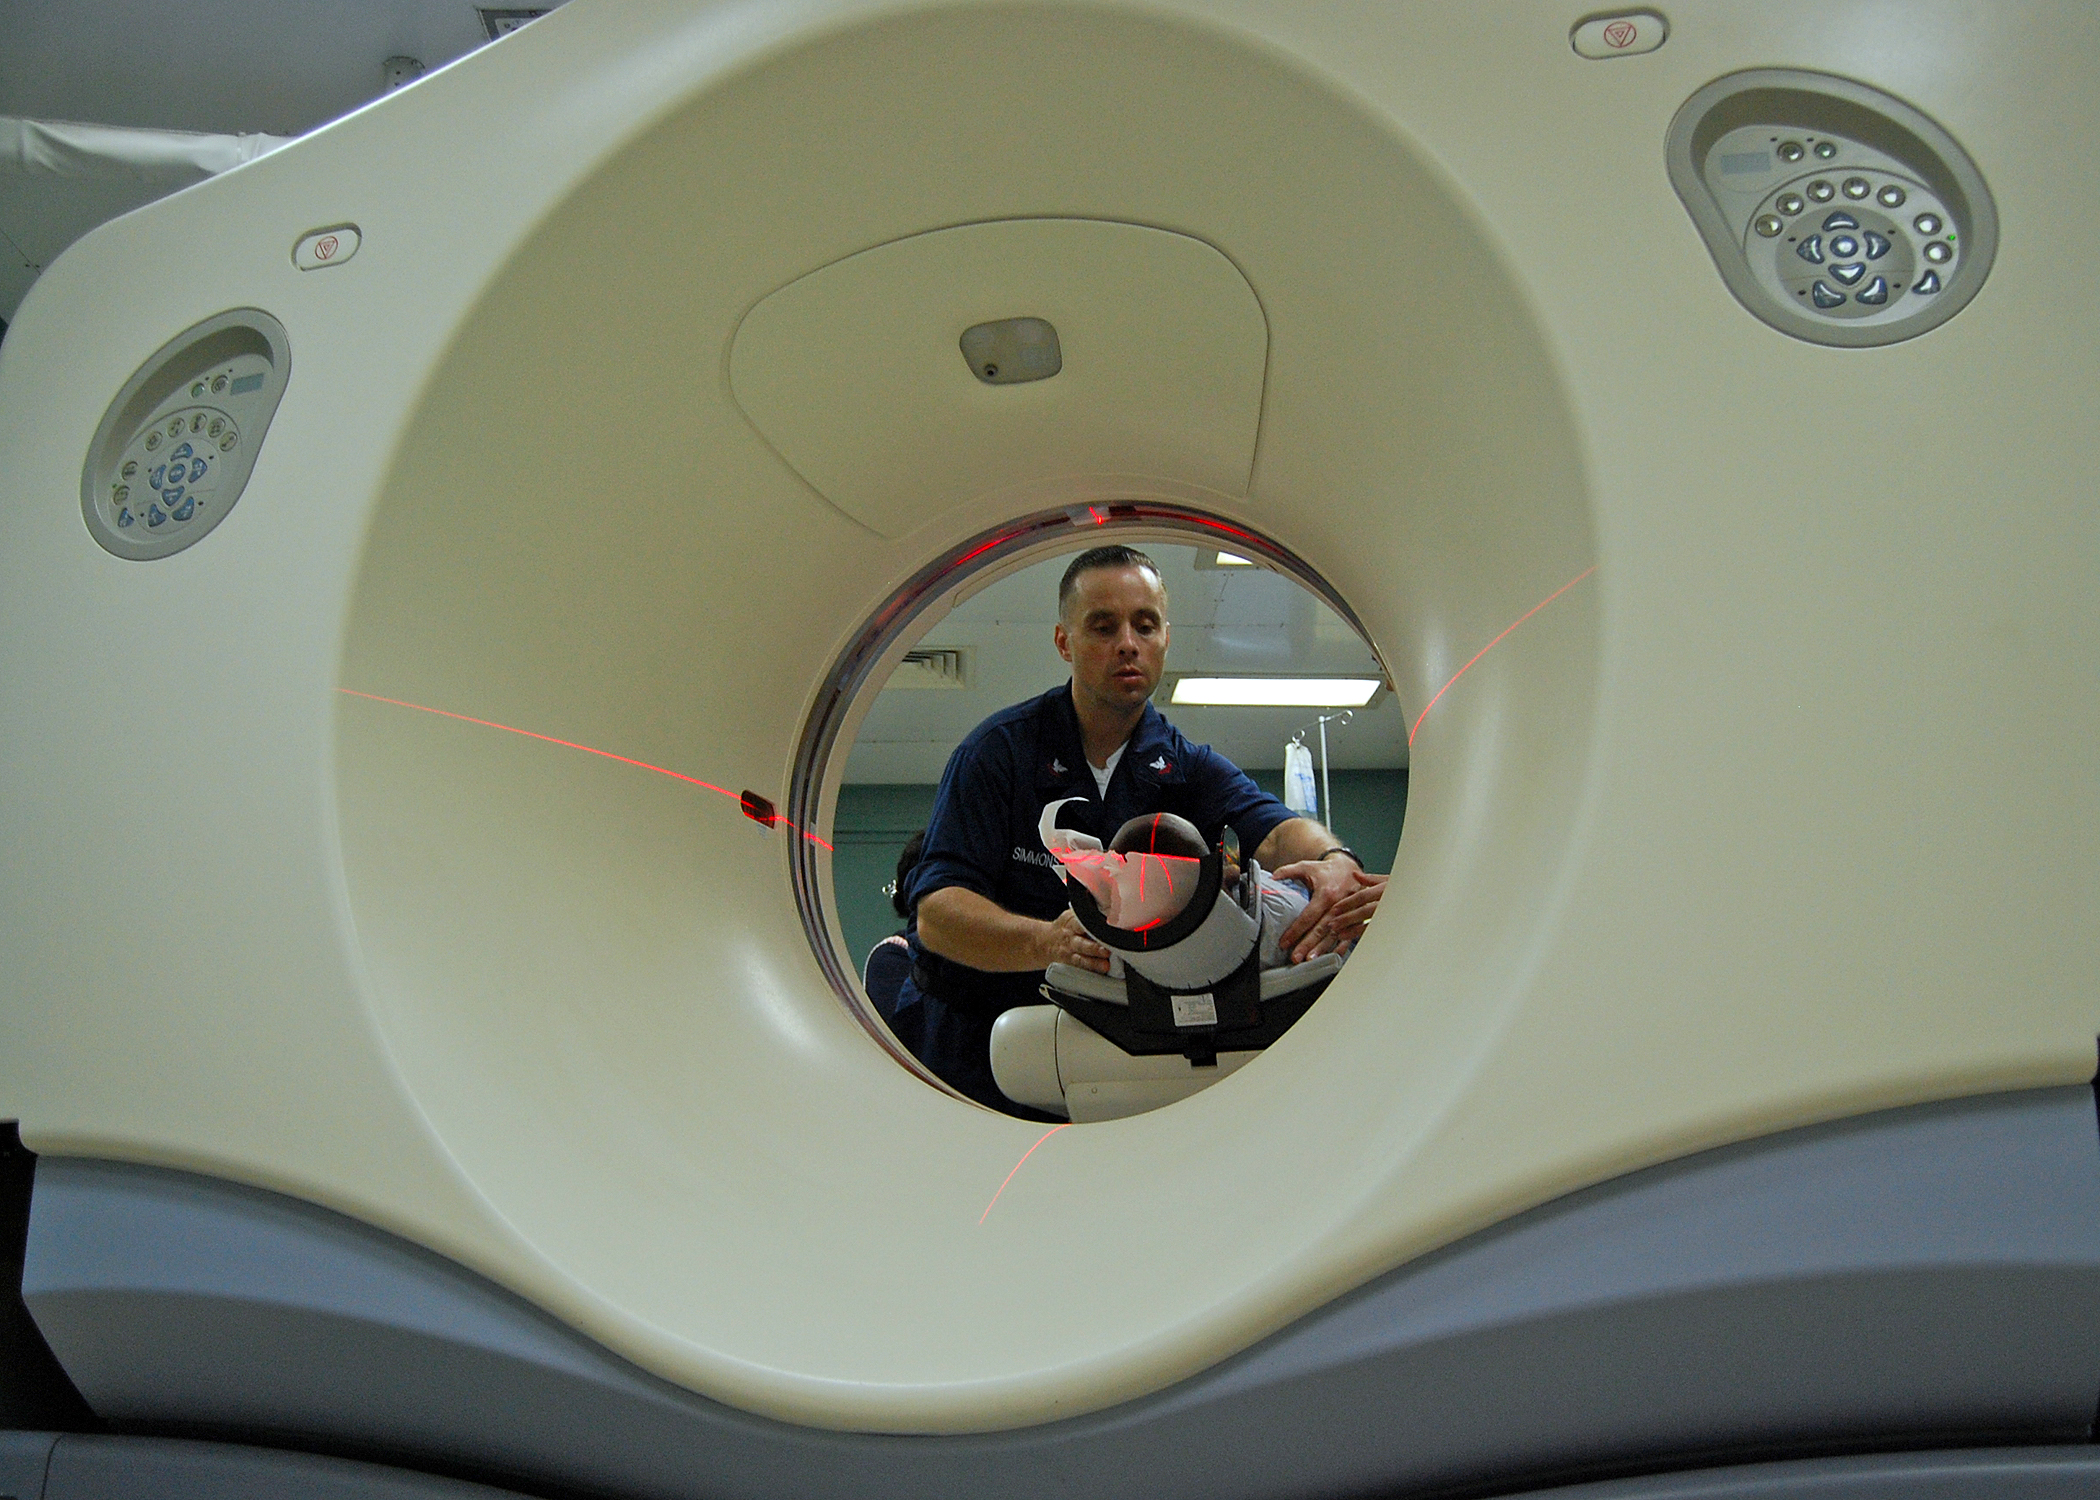
DILI, East Timor (July 18, 2008) Hospital Corpsman 2nd Class Sean Simmons, assigned to the radiology department aboard the Military Sealift Command hospital ship USNS Mercy (T-AH 19), positions a 12-year old Timorese patient for a CT-scan. Mercy is anchored
Specialty: radiology / diagnostic imaging